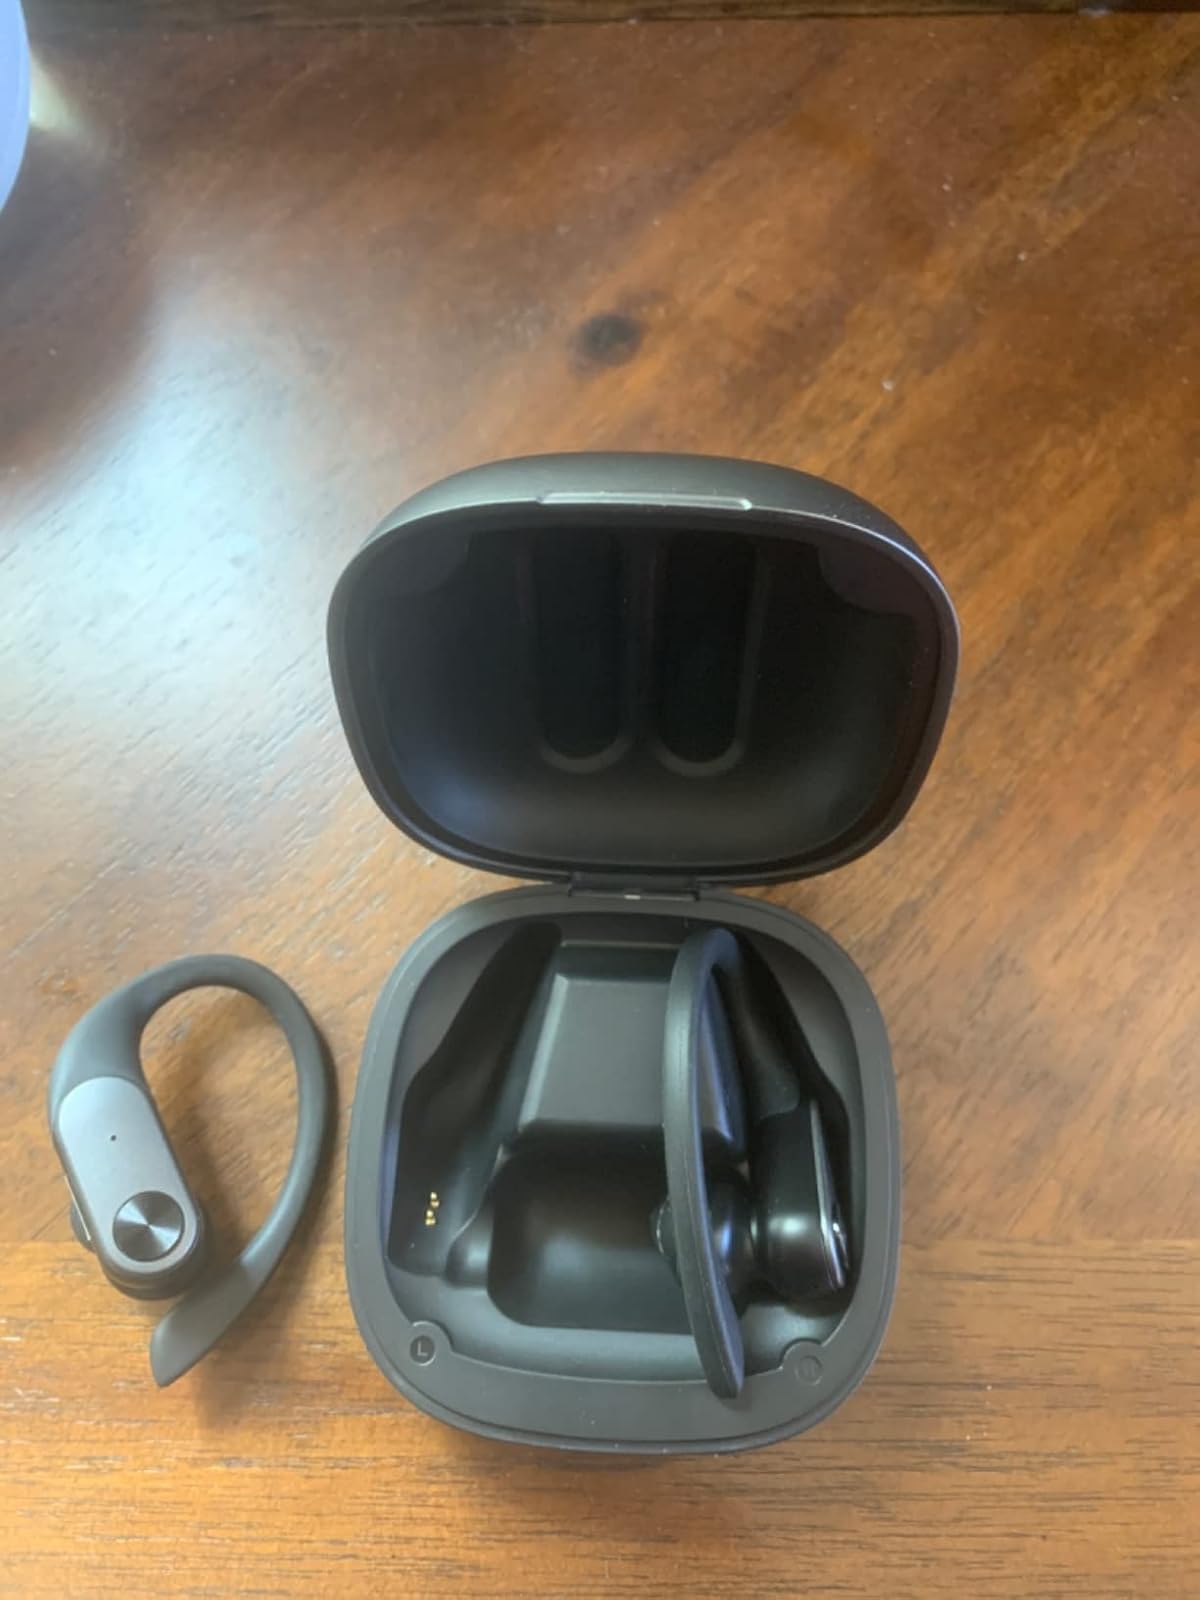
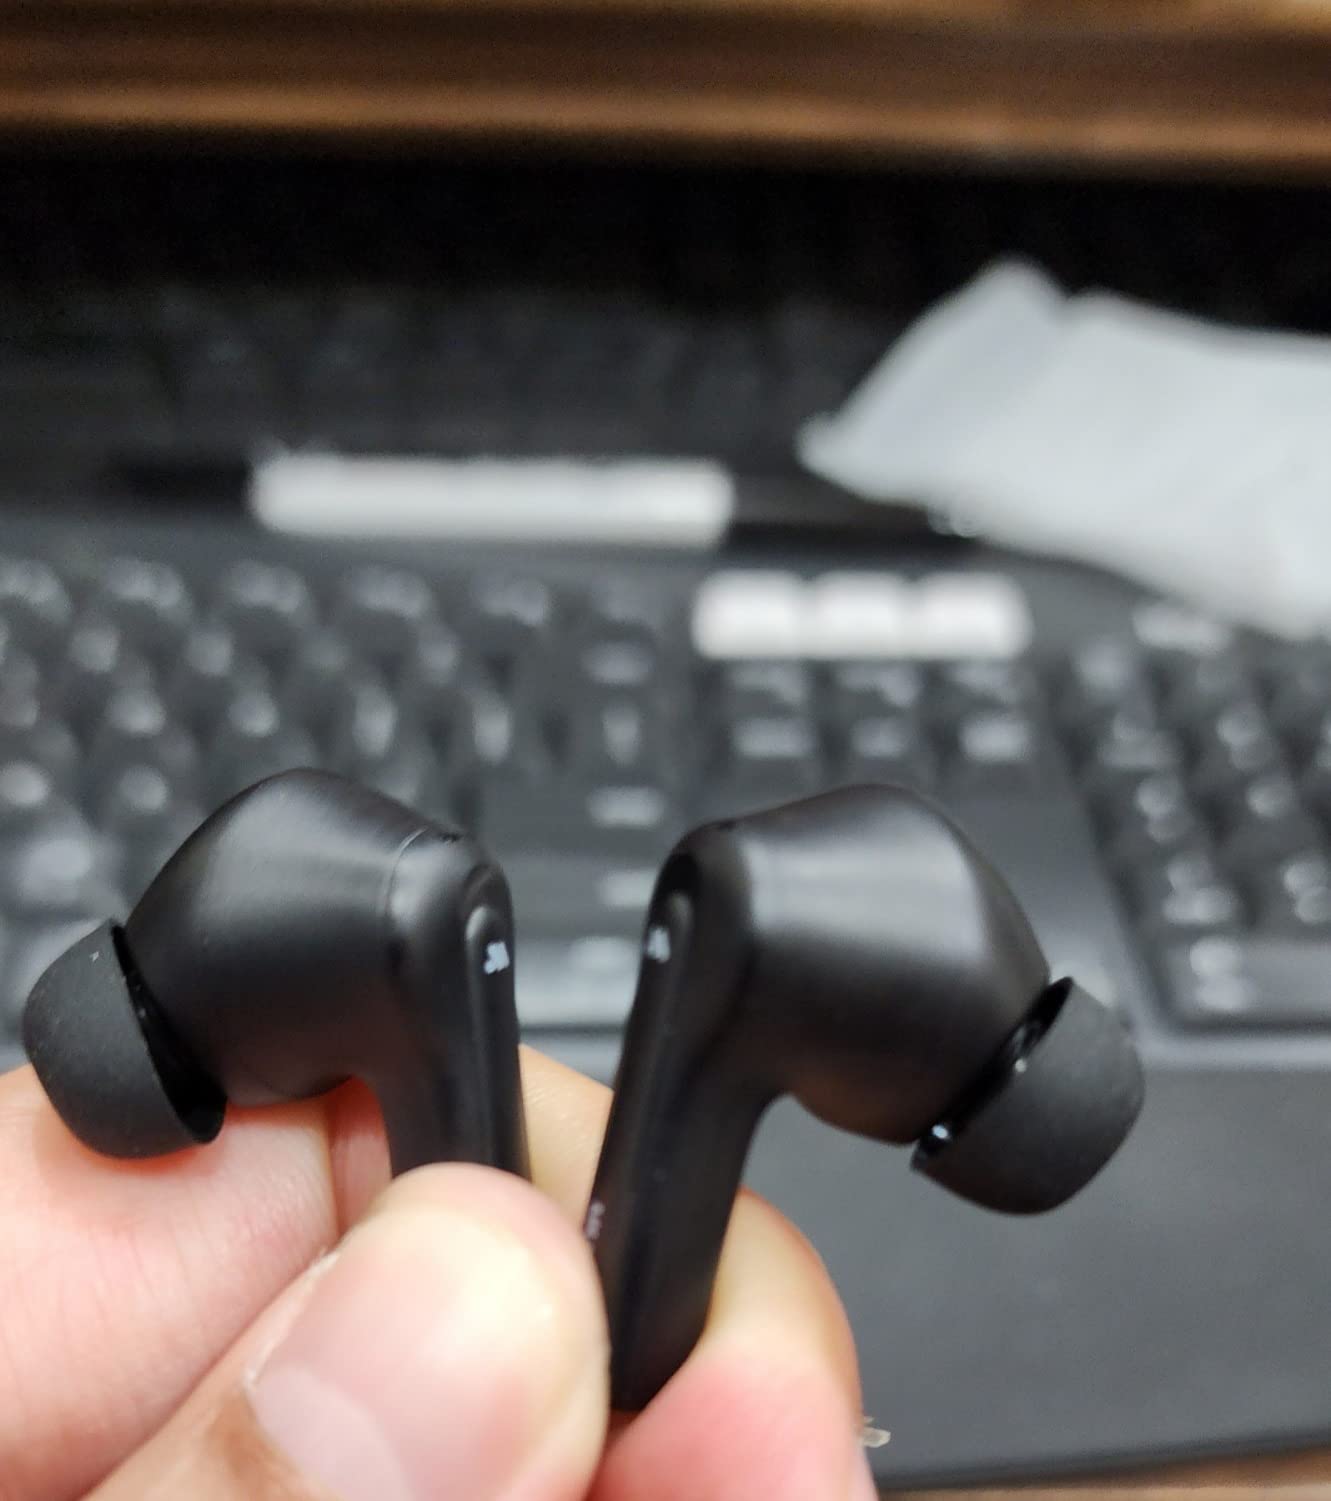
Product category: earbuds
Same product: no